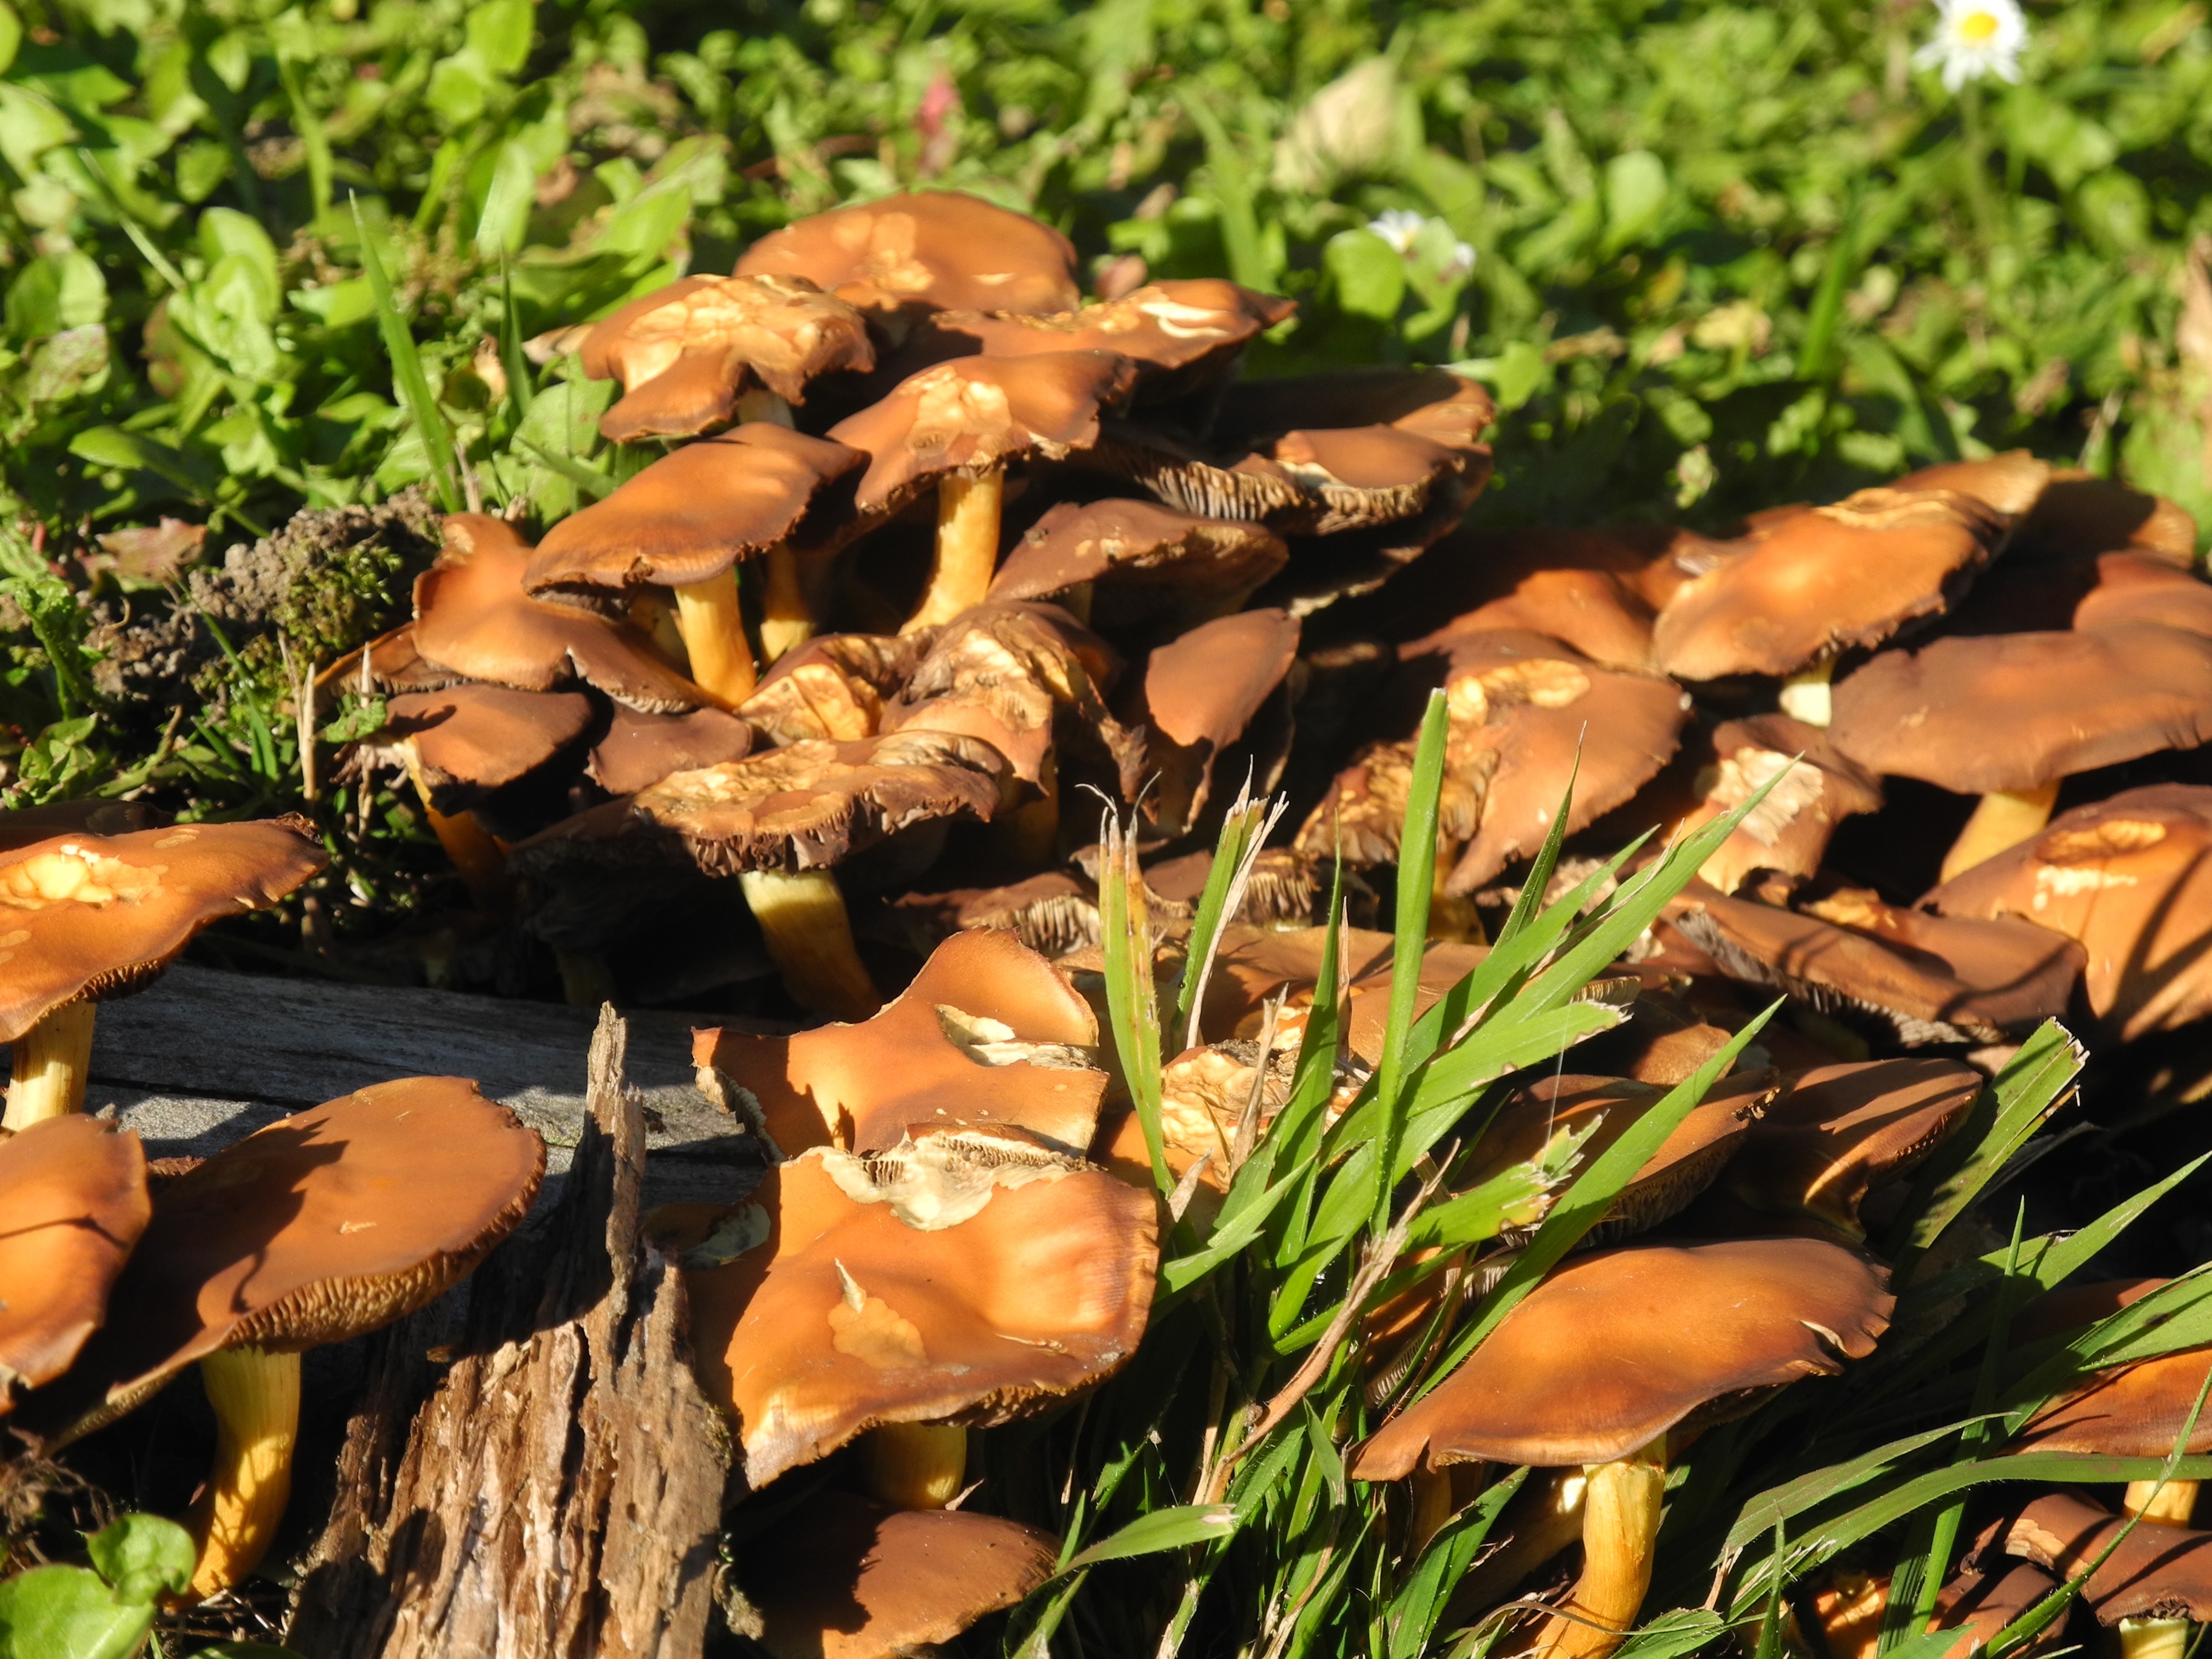
nature, plant, flower, autumn, brown, mushroom, fungus, mushrooms, auriculariales, forest mushrooms, matsutake, oyster mushroom, edible mushroom, agaricomycetes, auriculariaceae